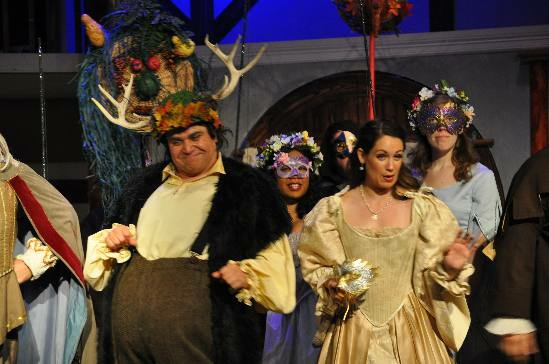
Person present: Yes